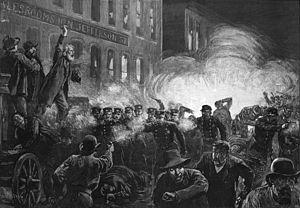
La chronologie de Chicago liste les principaux événements qui jalonnent l'histoire de la ville de Chicago, aux États-Unis.
Le Dictionnaire international des militants anarchistes est une encyclopédie en ligne réunissant des notices biographiques de militants anarchistes et libertaires, la plupart inconnus des dictionnaires de grande diffusion.
La « propagande par le fait », à ne pas confondre avec l'action directe, est une stratégie d'action politique développée par une partie des militants anarchistes à la fin du XIXᵉ siècle, en association avec la propagande écrite et verbale. Elle proclame le « fait insurrectionnel » « moyen de propagande le plus efficace » et vise à sortir du « terrain légal » pour passer d'une « période d’affirmation » à une « période d’action », de « révolte permanente », la « seule voie menant à la révolution ».
Chicago /ʃi.ka.ɡo/ est la troisième ville des États-Unis par sa population et est située dans le Nord-Est de l'État de l'Illinois. C'est la plus grande ville de la région du Midwest, dont elle forme le principal centre économique et culturel. Chicago se trouve sur la rive sud-ouest du lac Michigan, un des cinq Grands Lacs d'Amérique du Nord. Les rivières Chicago et Calumet traversent la ville.
Le massacre de Haymarket Square, survenu à Chicago le 4 mai 1886, constitue le point culminant de la lutte pour la journée de huit heures aux États-Unis, et un élément majeur de l'histoire de la fête des travailleurs du 1ᵉʳ mai.
L'histoire de Chicago commence en 1833 avec la fondation officielle de la ville qui tient une place importante dans l'histoire industrielle et culturelle des États-Unis. Chicago est devenue la plus grande ville de l’État de l'Illinois, le centre névralgique de la région du Midwest, et la troisième métropole des États-Unis, après New York et Los Angeles. Elle constitue le centre économique et culturel de la région des Grands Lacs et du Midwest. La commune compte 2 722 389 habitants d'après le dernier recensement de l’année 2016, alors que la région métropolitaine communément appelée « Chicagoland » concentre 9 526 434 habitants.